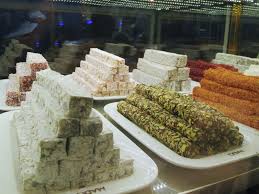
Yemek: lokum